2025 Sahlen's Six Hours of The Glen

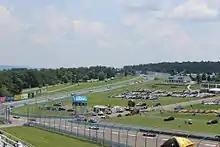
Watkins Glen International, where the race was held

International Motor Sports Association (IMSA) president John Doonan confirmed the race was part of the 2025 IMSA SportsCar Championship (IMSA SCC) in March 2024. It was the eleventh time the IMSA SCC hosted a race at Watkins Glen. The 2025 Sahlen's Six Hours of The Glen was the sixth of eleven scheduled sports car races of 2025 by IMSA. The race was held at the eleven-turn Watkins Glen International on June 22, 2025.